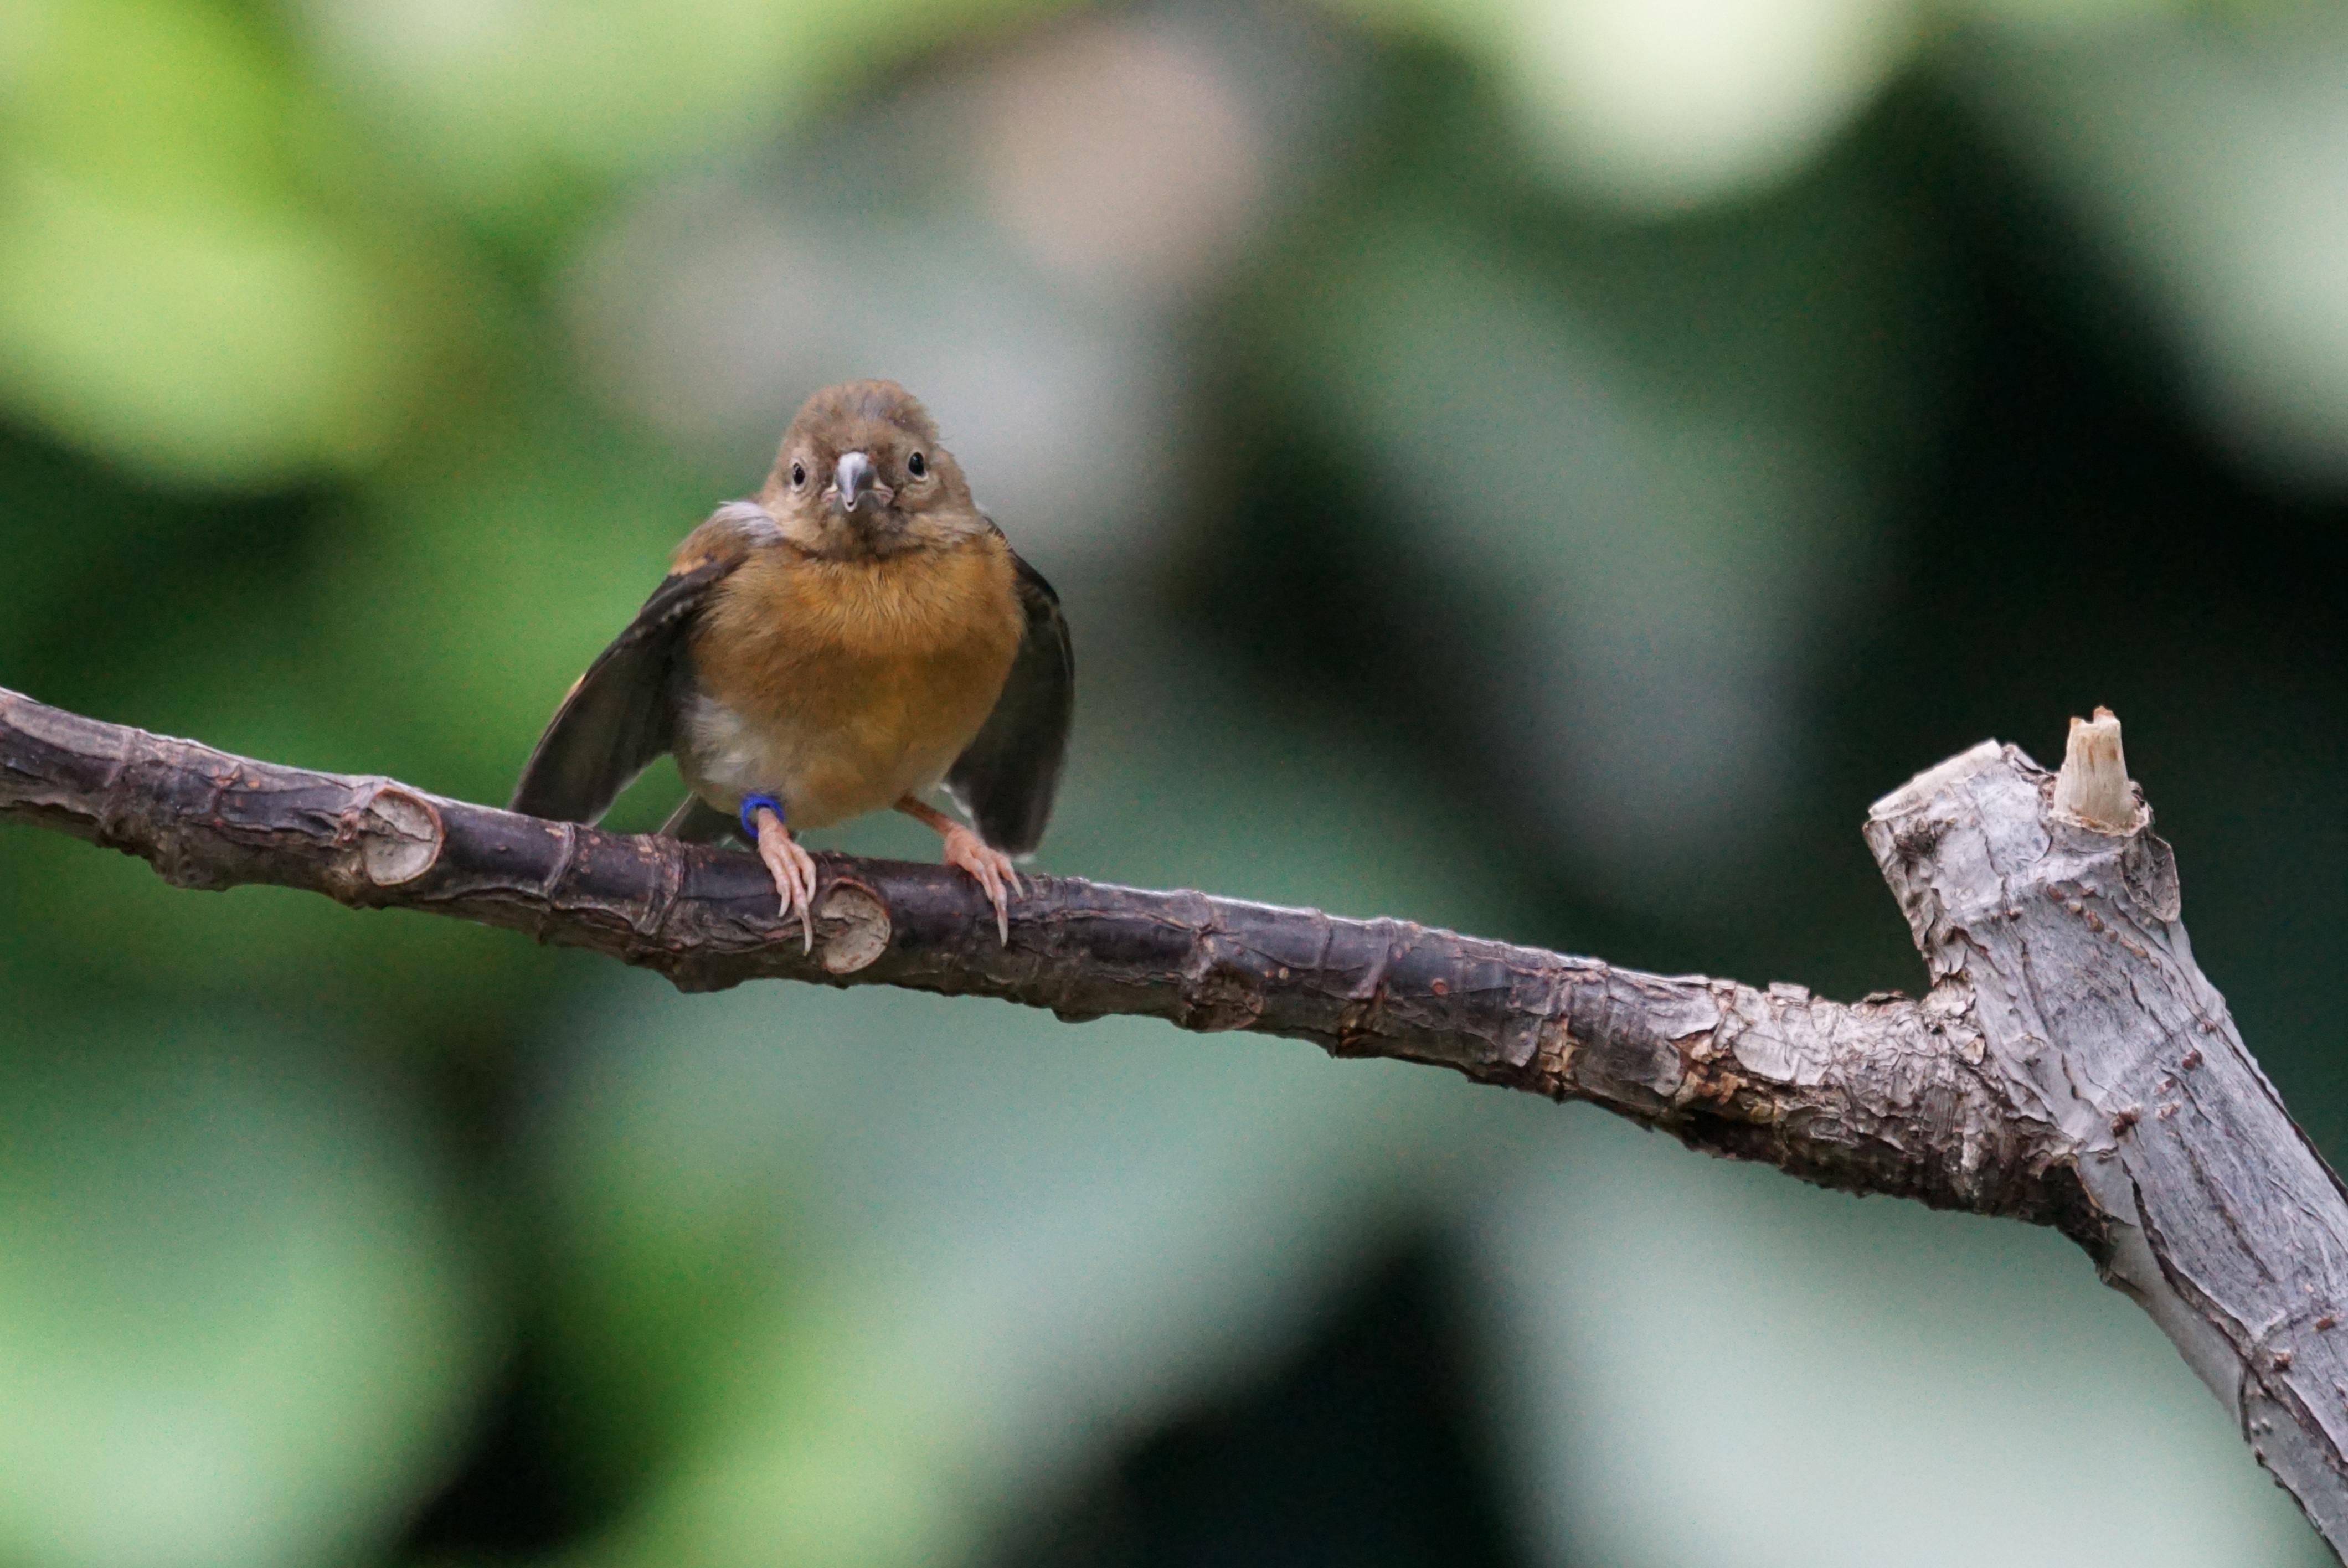
nature, branch, bird, flower, wildlife, zoo, green, beak, small, fauna, close up, songbird, madagascar, vertebrate, sparrow, finch, tropics, brambling, wren, macro photography, house sparrow, old world flycatcher, perching bird, madagascar madagascar